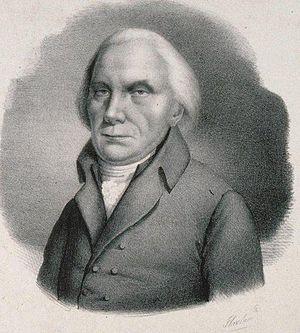
Jean Laurent Blessig (1747-1816). 1836. Bibliothèque nationale et universitaire de Strasbourg
Jean Laurent Blessig ou Johann Lorenz Blessig est un pasteur luthérien et professeur de théologie protestante alsacien.